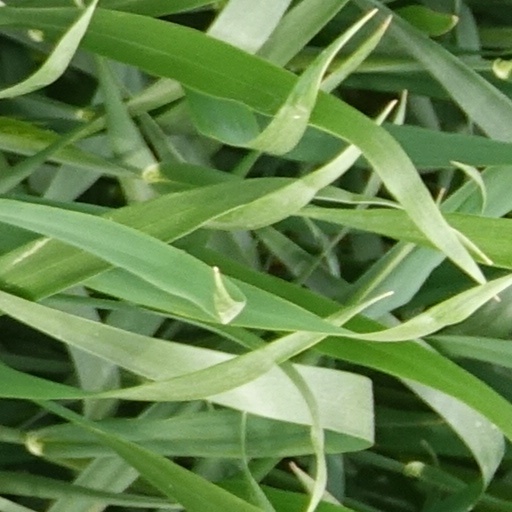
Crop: wheat